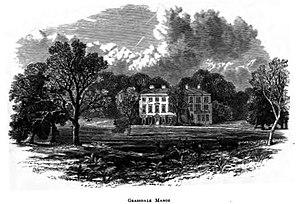
La Locataire de Wildfell Hall est le second roman épistolaire d’Anne Brontë, publié en juin 1848. En France, il paraît en 1937 sous le titre de La Dame du château de Wildfell puis sera réédité sous des titres divers.